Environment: real
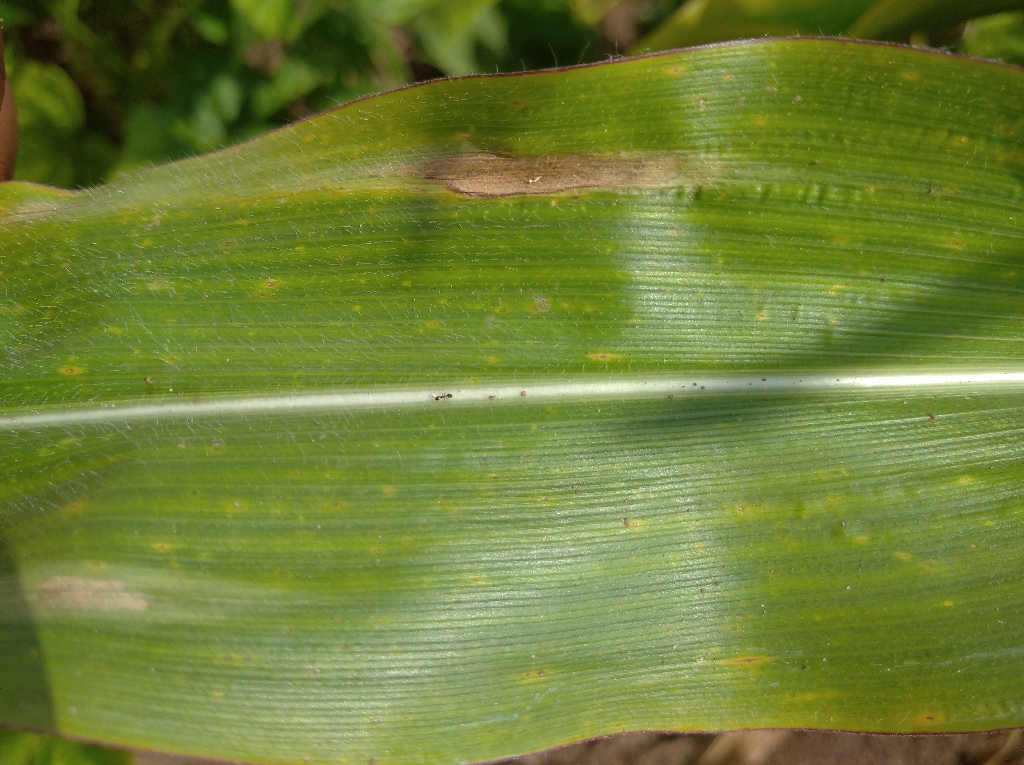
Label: northern_corn_leaf_blight